Aryamani

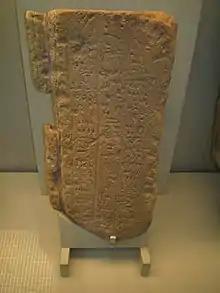
Stela of Aryamani from Kawa (British Museum) no. 1777

He is attested by one stela found at Kawa. The stela provides a text in poor Egyptian language and is, therefore, for the most part, not fully understandable. However, it provides a Year 9 date from his reign. At Kawa, a second stela was also found dated to Year 24 of a king whose name is destroyed. On stylistical grounds, it has been assumed that this stela also belongs to Aryamani who, therefore, must have reigned in Nubia for at least 23 years.